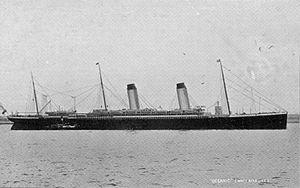
L'Oceanic est un paquebot transatlantique britannique mis en service en 1899 par la White Star Line. Plus long navire mis en service jusque-là, il est construit à Belfast par les chantiers Harland & Wolff. Sa mise en service marque le désir de la compagnie de ne plus concourir pour la vitesse, l'Oceanic étant bien moins puissant que ses rivaux directs, tout en proposant à ses passagers des installations plus somptueuses et confortables. Son succès entraîne la construction des Big Four qui amplifient encore cette démarche.